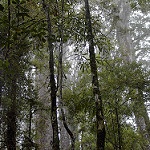
Label: forest